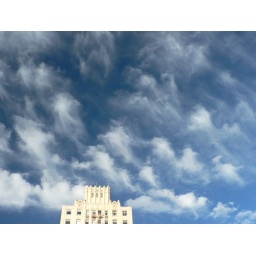
You gotta love Polarization filters. Taken on the roof of the apartment building I have lived in for 12 years.